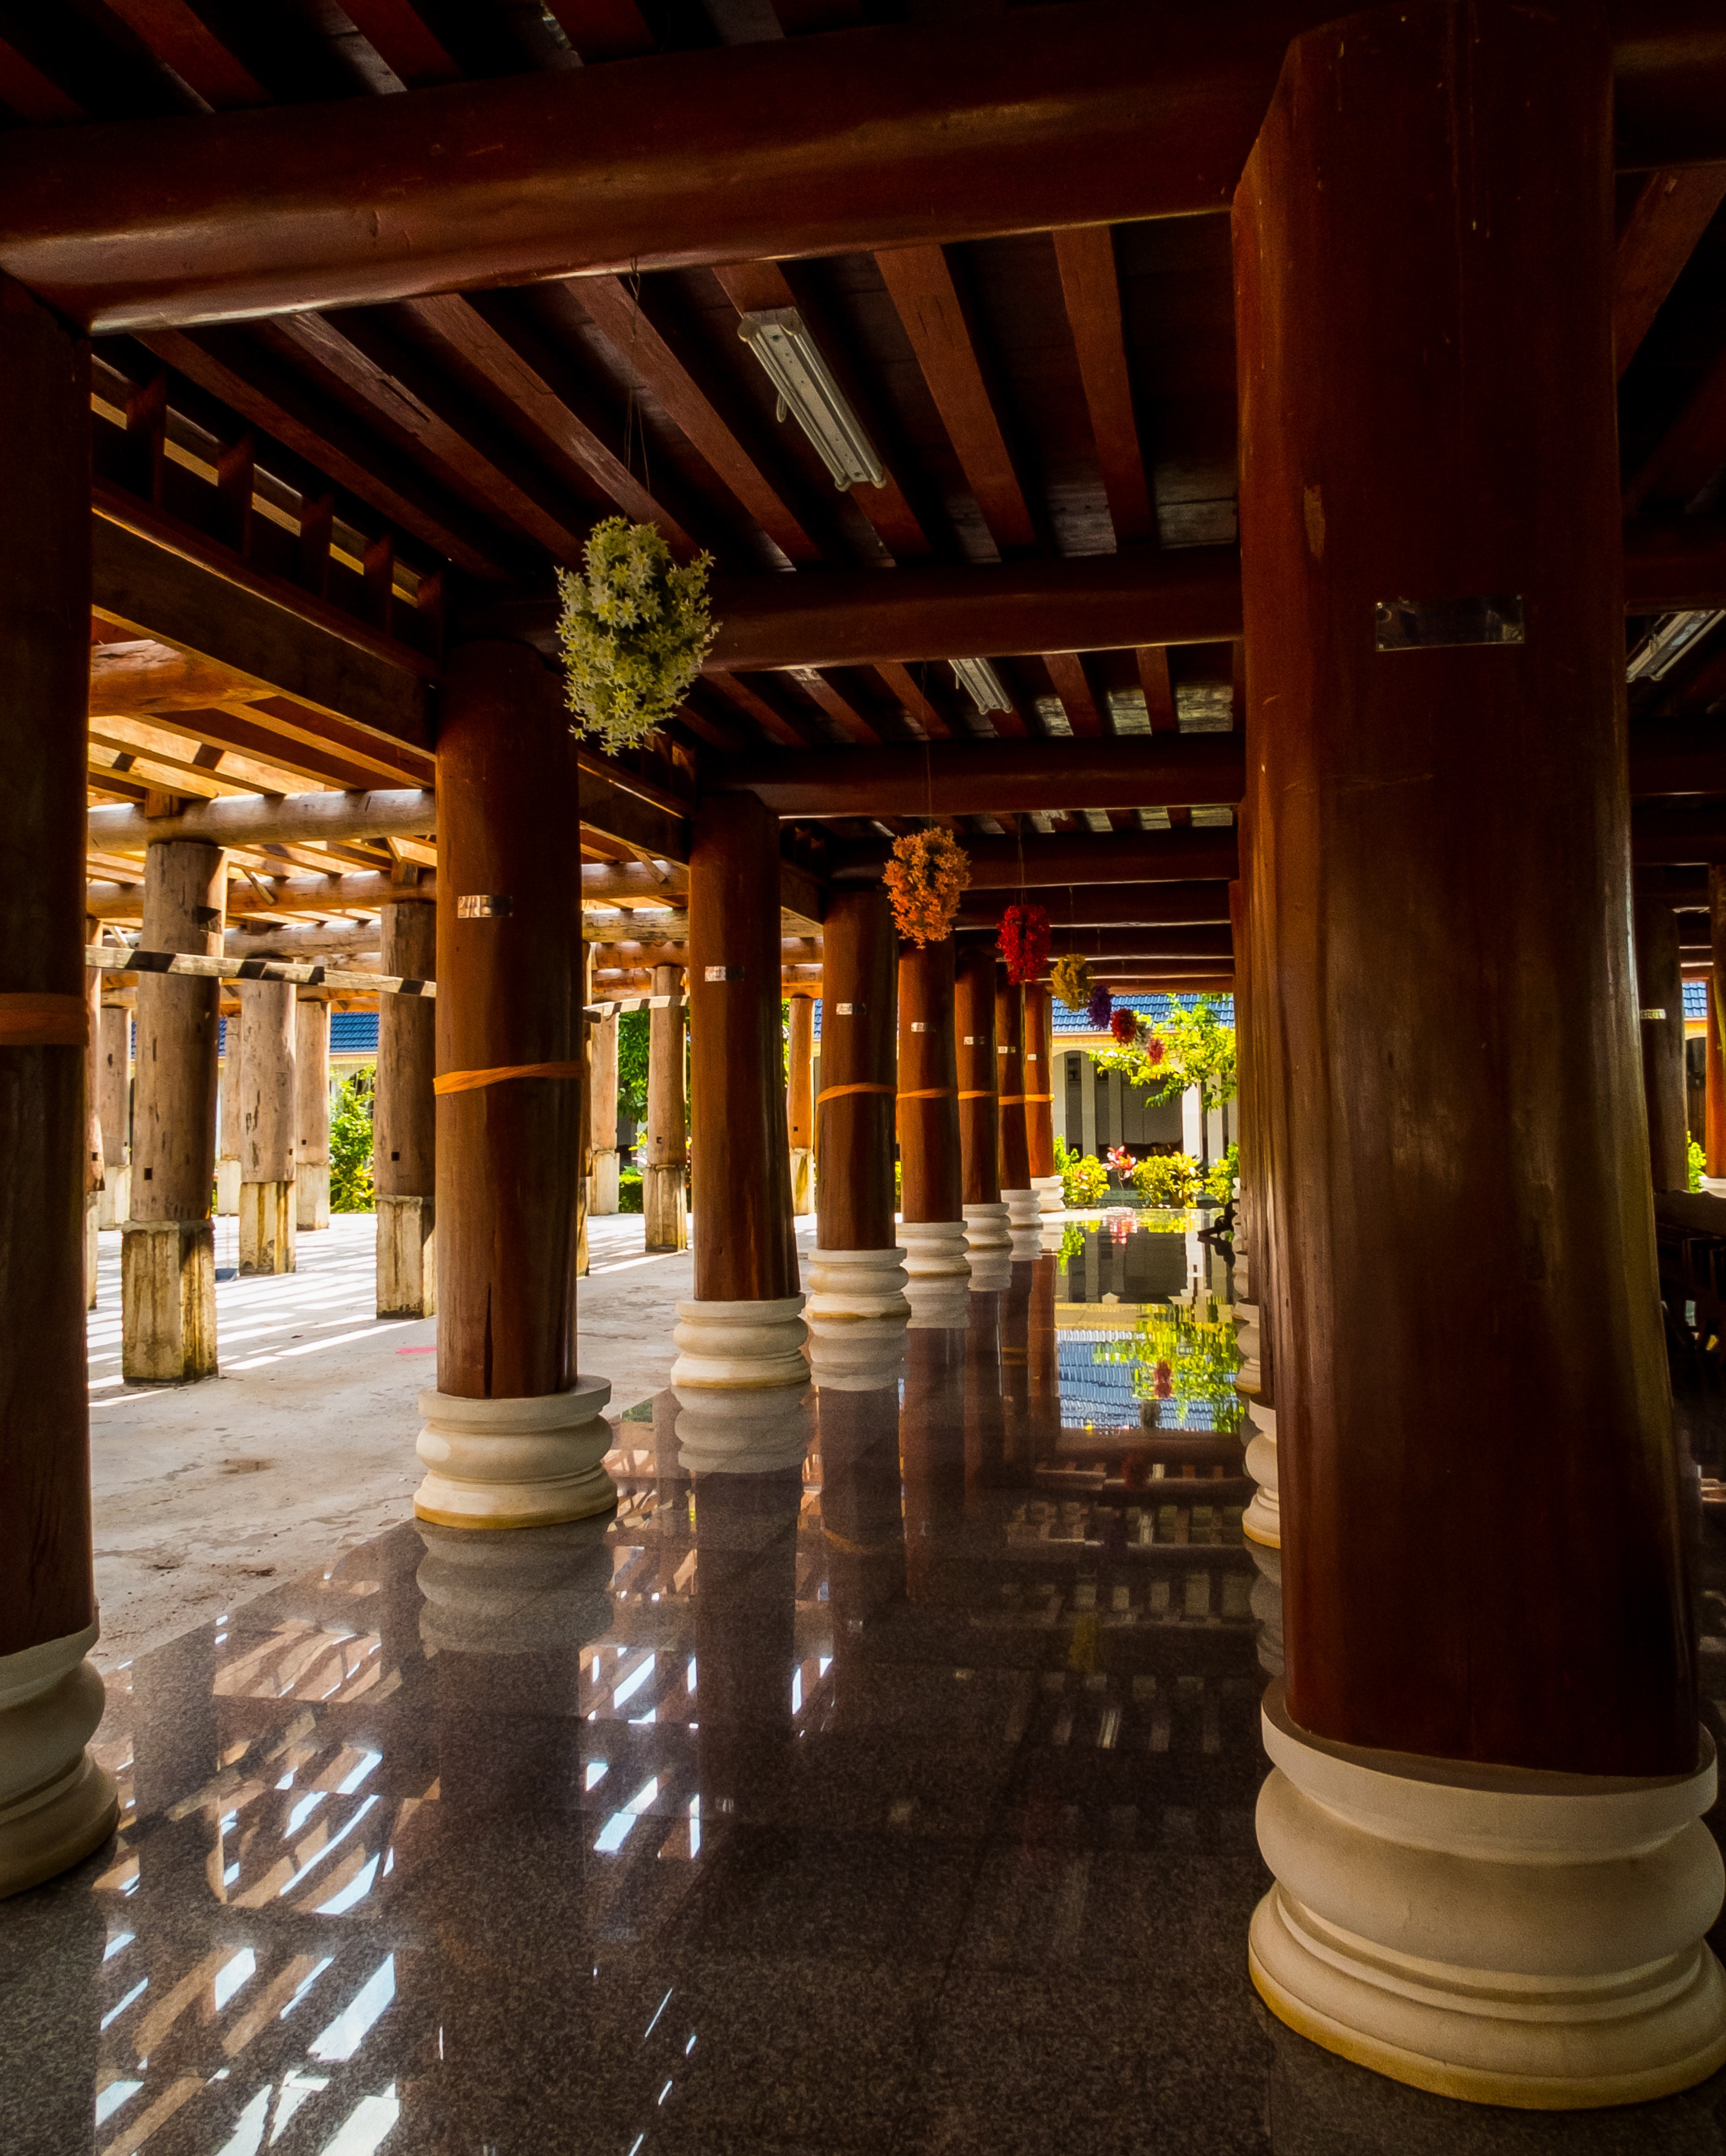
structure, night, building, column, place of worship, temple, shrine, arcade, temple complex, north thailand, temple hall, ancient history